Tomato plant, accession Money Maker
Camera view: vertical (180 deg); turntable rotation: 330 degrees
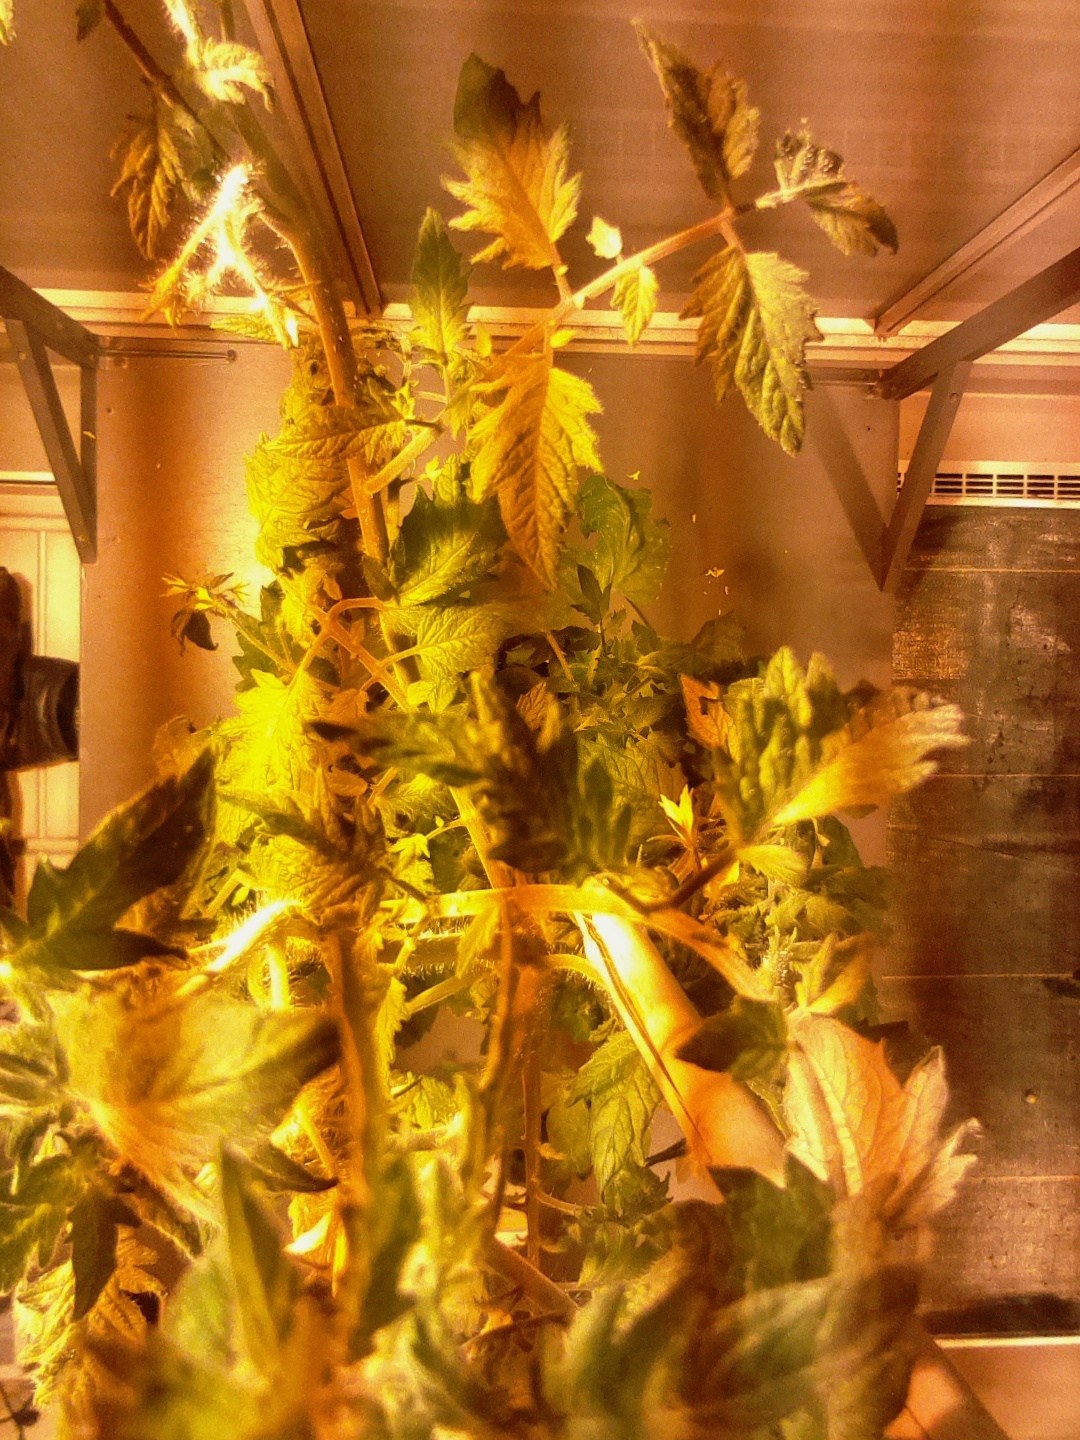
BBCH growth stage 73: 30%-40% of final fruit size